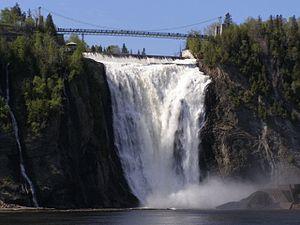
Cet article présente une liste de ponts remarquables du Canada, tant par leurs caractéristiques dimensionnelles, que par leur intérêt architectural ou historique.